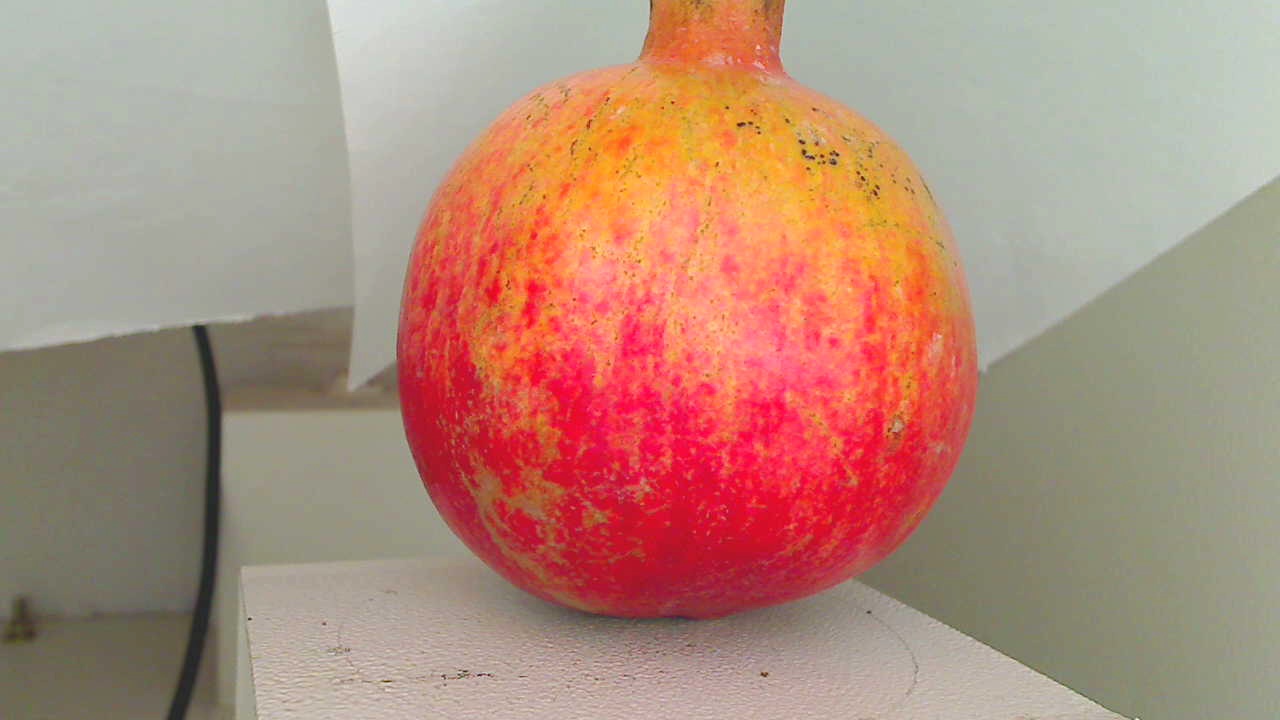
Grade: grade-1
Quality: quality-2